Dominique Jones

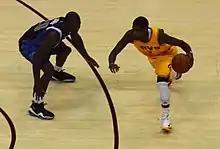
Jones (left) guarding Kyrie Irving in 2012

He was selected by the Memphis Grizzlies with the 25th overall pick in the 2010 NBA draft. The Grizzlies traded his rights to the Dallas Mavericks for cash considerations, reported to be around $3 million.